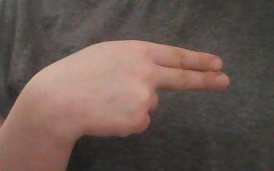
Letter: ain